Independent film

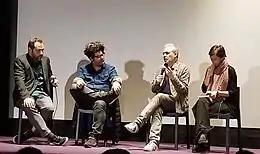
Filmmakers Stéphane Brizé (second from the right) and Rodrigo Moreno (second from the left) at a screening of "The Measure of a Man" in Buenos Aires in 2019

An independent film, independent movie, indie film, or indie movie is a feature film or short film that is produced outside the major film studio system in addition to being produced and distributed by independent entertainment companies (or, in some cases, distributed by major companies). Independent films are sometimes distinguishable by their content and style and how the filmmakers' artistic vision is realized. Sometimes, independent films are made with considerably lower budgets than major studio films.